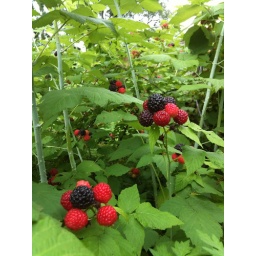
these plants have been in the ground for several years.... but this is the first year we have ever had fruit.